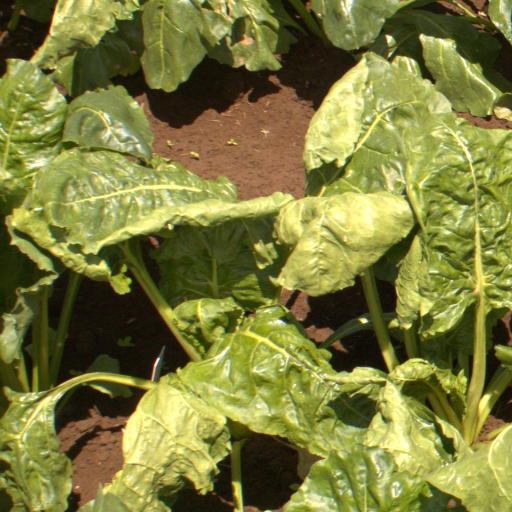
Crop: sugar beet